Lyonel Hildyard

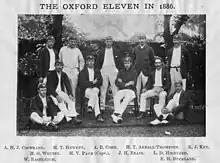
Hildyard (seated on chair, first from the right) with the Oxford University cricket team in 1886

Hildyard was a more regular player in a weaker Oxford side in 1885 and was awarded a second Blue. In the match against MCC he increased his personal best score to 62. Then against Surrey at Oxford he scored an unbeaten 50 after Oxford had been made to follow on, and he followed that in the return match against Surrey at The Oval with 62 not out, which with the earlier score against MCC was the highest score of his entire first-class career. In the 1885 University Match, he made 13 and 18. As in 1884, he played without much success for Lancashire after the university term was over.